List of Marvel Comics teams and organizations

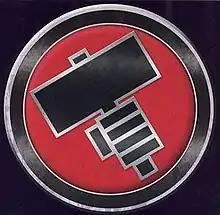
H.A.M.M.E.R. logo

H.A.M.M.E.R. is an espionage and law enforcement agency that was founded and led by Norman Osborn to replace S.H.I.E.L.D. The organisation plays a large part in the "Dark Reign" and "Siege" storylines that ran from 2008 to 2010. In "Dark Avengers" #1, Osborn told Victoria Hand that it does stand for something, but when she questioned him further, he told her to "get on that for [him]". Also, in the "" Prelude, when Sin, who is captured by H.A.M.M.E.R, asks what it stands for, the agent present claims that it's classified information which she does not have the necessary security clearance to divulge.